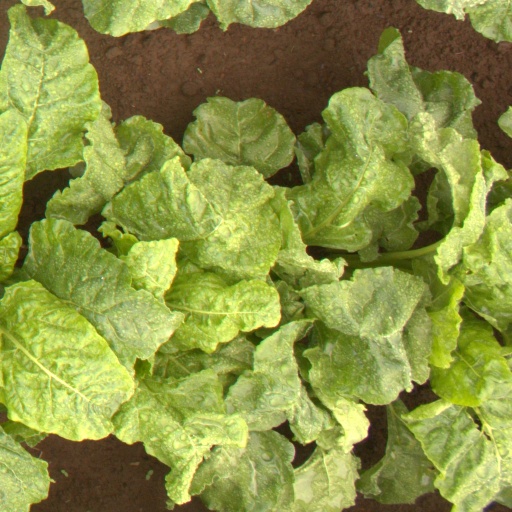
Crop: sugar beet